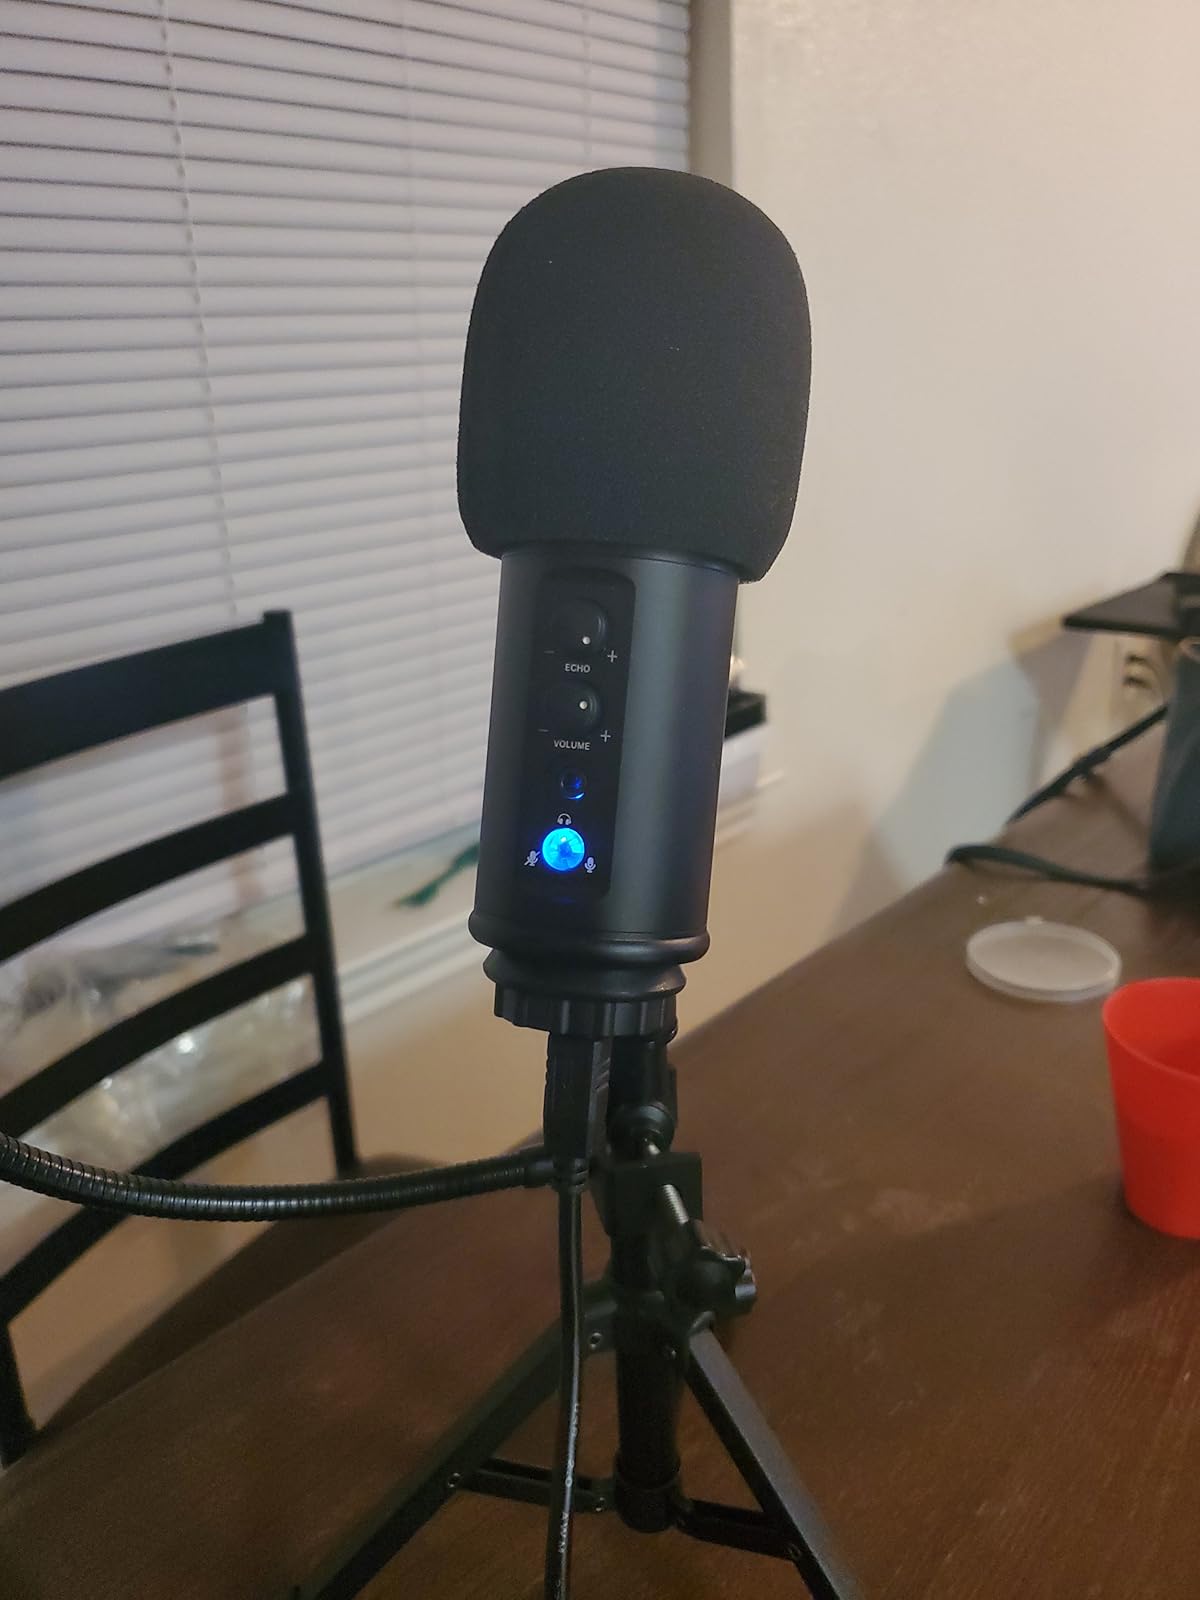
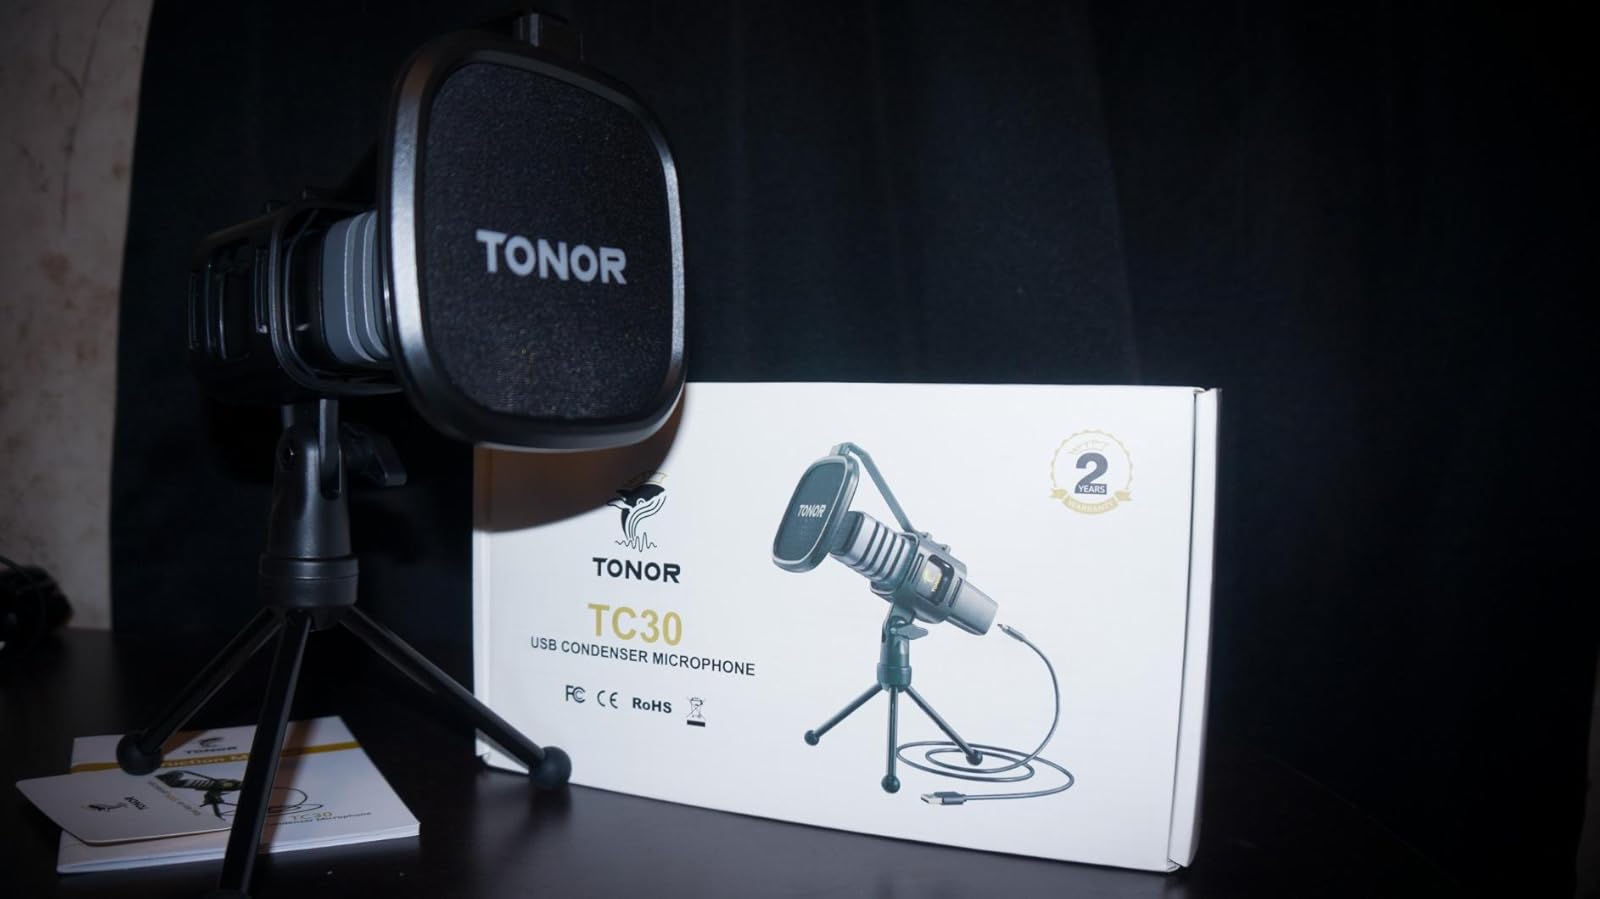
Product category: microphone
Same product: no